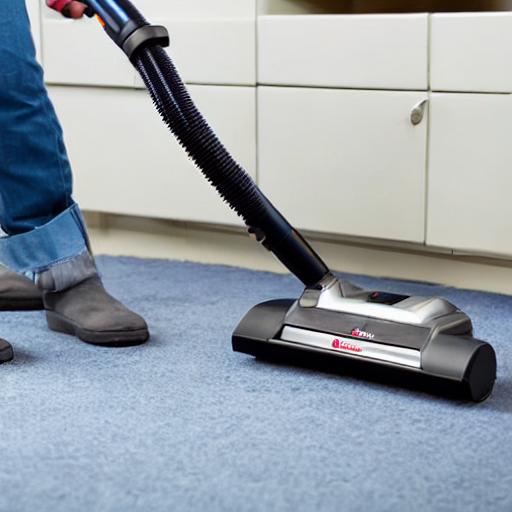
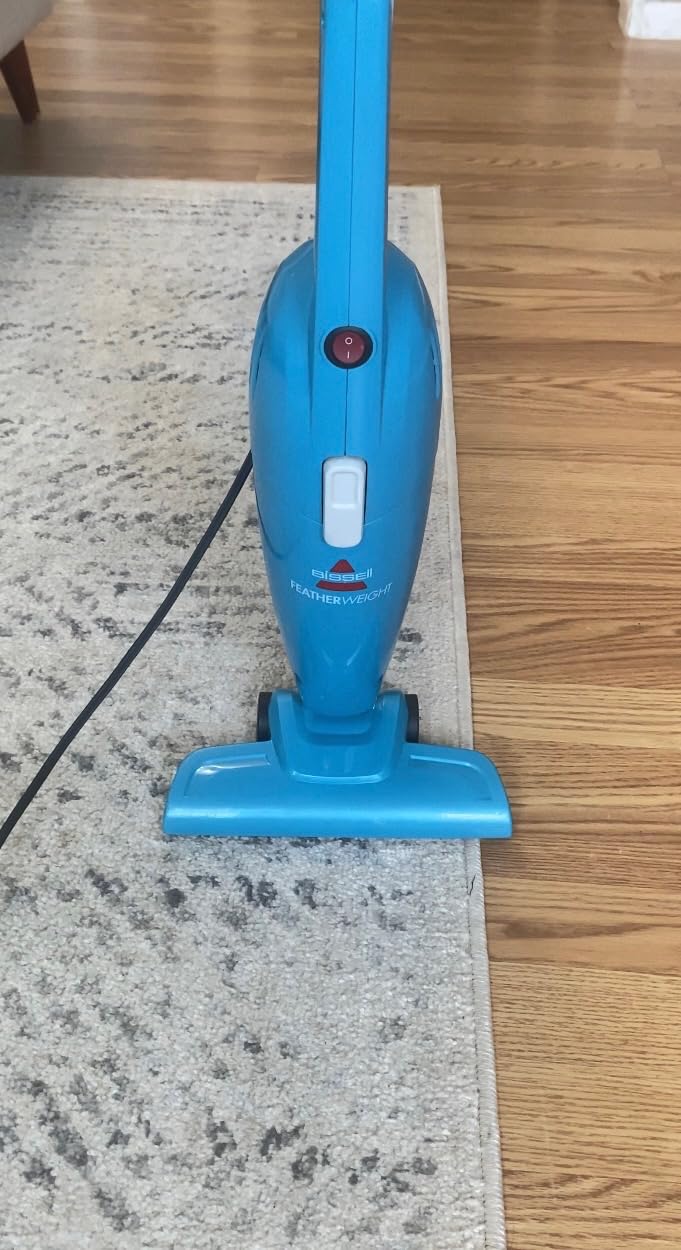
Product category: items_vacuum
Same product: no